Erythromycin

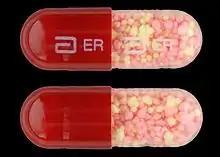
Enteric-coated erythromycin capsule from Abbott Labs

Erythromycin is available in enteric-coated tablets, slow-release capsules, oral suspensions, ophthalmic solutions, ointments, gels, enteric-coated capsules, non enteric-coated tablets, non enteric-coated capsules, and injections.